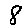
Label: 8